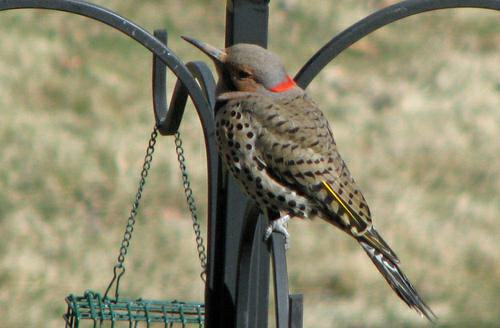
A photo of a northern flicker